Jim Danforth

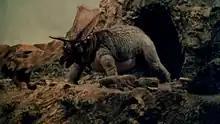
The "Chasmosaurus" from "When Dinosaurs Ruled the Earth"

Wanting a sequel of its 1966 film "One Million Years B.C." (and unable to hire Harryhausen again, who was working on "The Valley of Gwangi" at the time), England's Hammer Films hired Danforth to animate the dinosaurs in "When Dinosaurs Ruled the Earth" (1970). Danforth refined the ability of his dinosaur models to realistically convey emotions, and developed the first use of motion-blurring for the animation of the models by using thin wires to move parts of them during the exposure of each frame. The film earned him a second Oscar nomination for Best Visual Effects, but lost to Disney's "Bedknobs and Broomsticks" (1970). He shared the nomination with Roger Dicken.